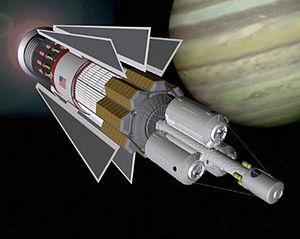
Le Projet Orion fut la première étude de conception d'un véhicule spatial mû par propulsion nucléaire pulsée, idée proposée par Stanislaw Ulam en 1947. Le projet, amorcé dans les années 1950, était mené par une équipe d'ingénieurs et de physiciens de General Atomics, comprenant quelques célébrités telles que le physicien Theodore Taylor. Sur la demande de Taylor, le physicien Freeman Dyson quitta pendant une année ses travaux universitaires pour diriger le projet. Ce fut le premier groupe de réflexion de la sorte depuis le projet Manhattan, la plupart des membres du projet Orion déclarent s'en souvenir comme les meilleures années de leur vie. De leur point de vue, l'humanité n'a jamais été aussi près qu'alors des voyages spatiaux à grande échelle.